Le Déjeuner sur l'herbe (Monet, Paris)

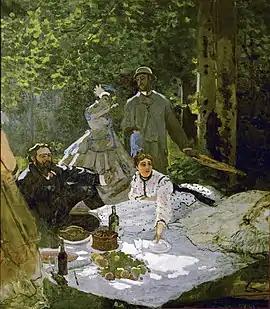
Central panel, Musée d'Orsay

' (English: Luncheon on the Grass""') is an 1865–1866 oil-on-canvas painting by Claude Monet, produced in response to the 1863 work of the same title by Édouard Manet. It remains unfinished, but two large fragments (central and left panels) are now in the Musée d'Orsay in Paris, while a smaller 1866 version is now in the Pushkin Museum in Moscow. Monet originally wanted to submit the painting to the Salon of 1866, but he underestimated how long it would take him to transfer his sketches to a life-size canvas, so it remained unfinished by the time of the exhibition.